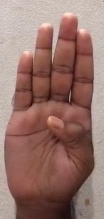
ASL sign: B